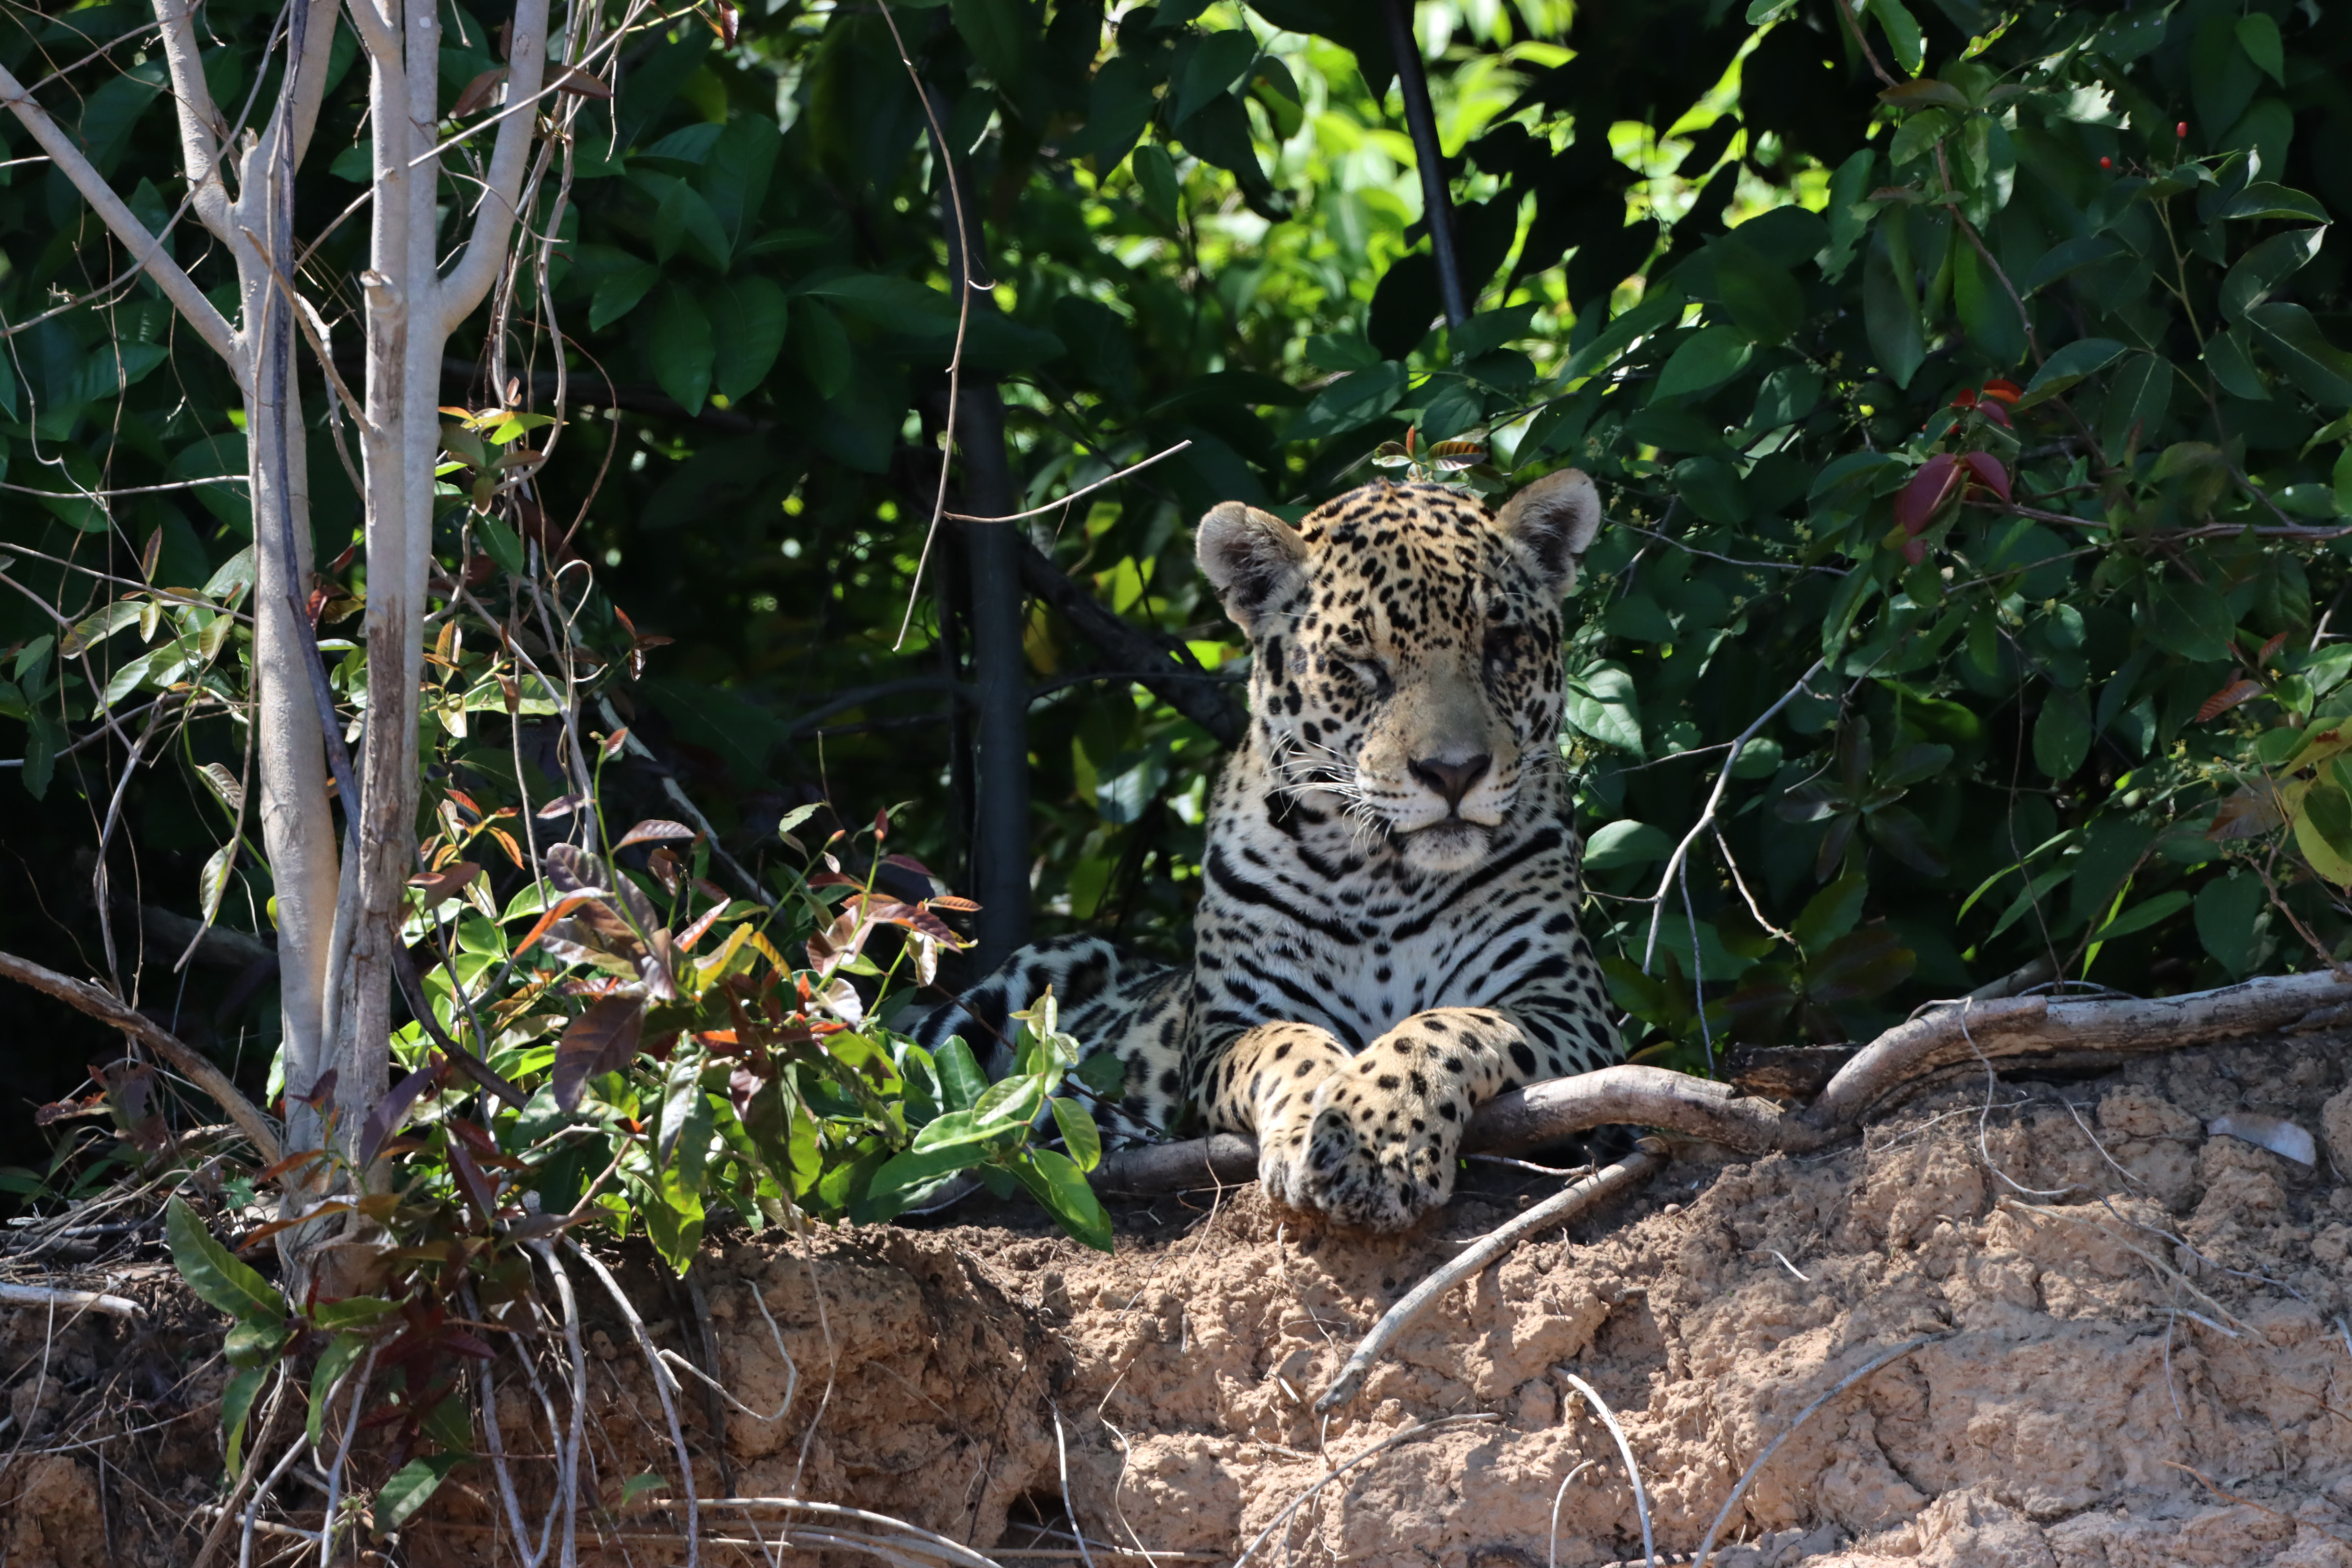
Jaguar: Lua